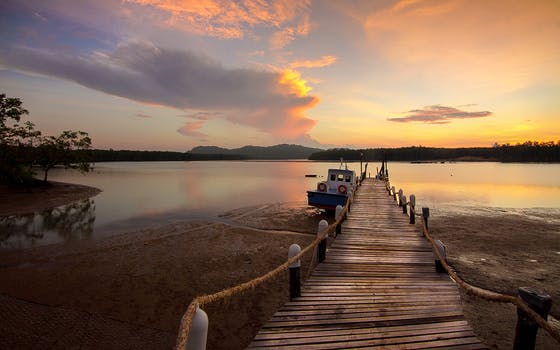
Label: No Watermark